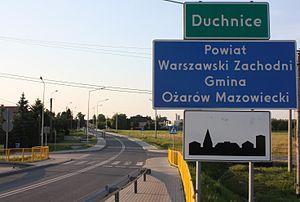
Duchnice [duxˈnit͡sɛ] est un village polonais, situé dans la gmina d'Ożarów Mazowiecki de la Powiat de Varsovie-ouest dans la voïvodie de Mazovie dans le centre-est de la Pologne.